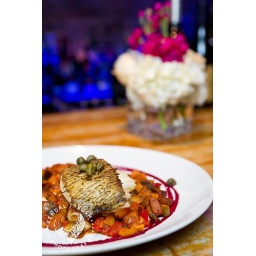
Spiced wine, white and gold weddingBoston WeddingPlanning, design, decor and flowers by Private Weddings and EventsPhotos by Kendal J Bush photography